Demographics of Serbia

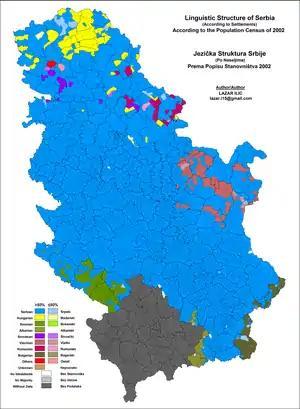
Linguistic map (2002 census)

The official language is Serbian, member of the South Slavic group of languages, and is native to 5,607,558 or 84.4% of the population. Recognized minority languages are: Hungarian (mother tongue to 170,875 people or 2.6% of population), Slovak, Romanian, Bulgarian, and Rusyn as well as Bosnian and Croatian which, like Serbian, are standardized varieties of the Serbo-Croatian pluricentric language. All these languages are in official use in municipalities or cities where more than a 15% of population consists of a national minority. In Vojvodina, provincial administration uses, besides Serbian, five other languages (Hungarian, Slovak, Romanian, Croatian, and Rusyn).